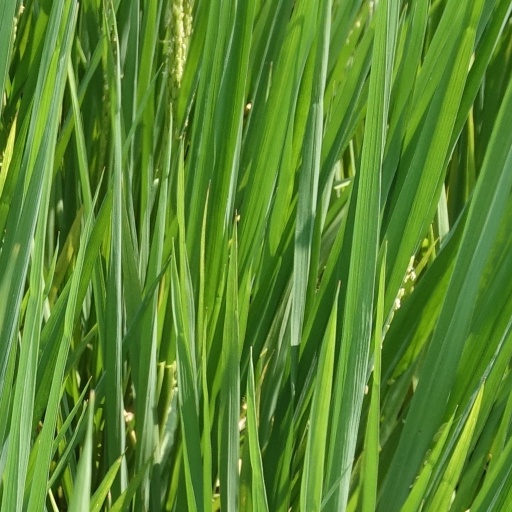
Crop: rice